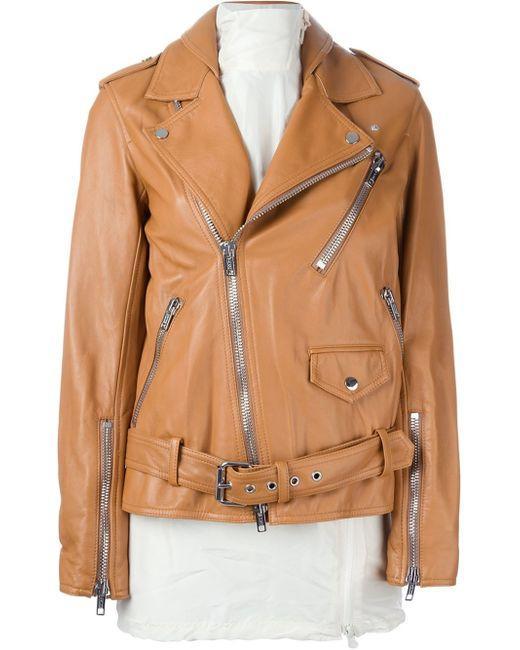
Stylische braune Lederjacke für Damen